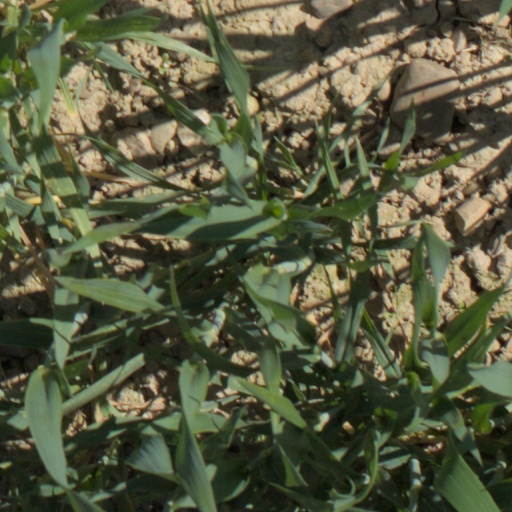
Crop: wheat